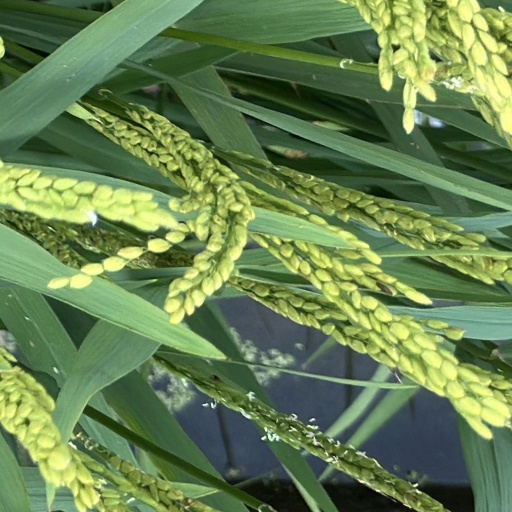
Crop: rice